Answer in natural language. Considering the relative positions, is black wooden dresser above or below Window? Choose between the following options: below or above
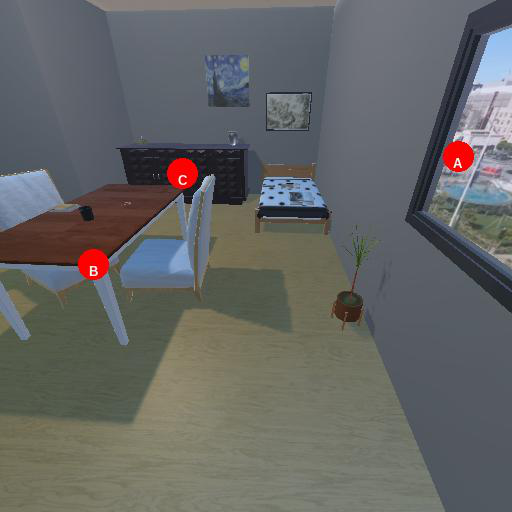
<answer>above</answer>